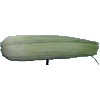
Label: corn_husk